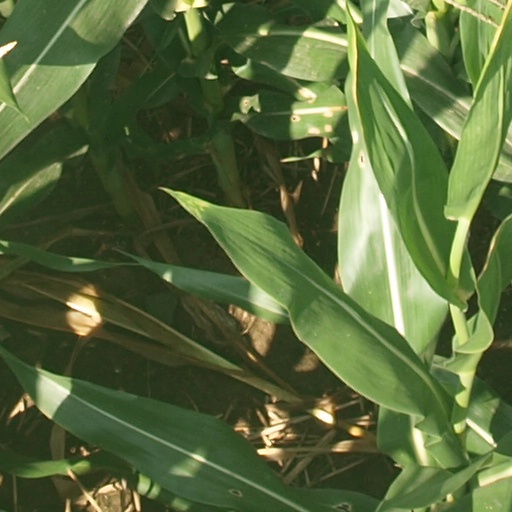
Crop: maize; corn